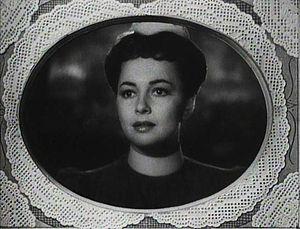
The Strawberry Blonde est un film américain de Raoul Walsh sorti en 1941.